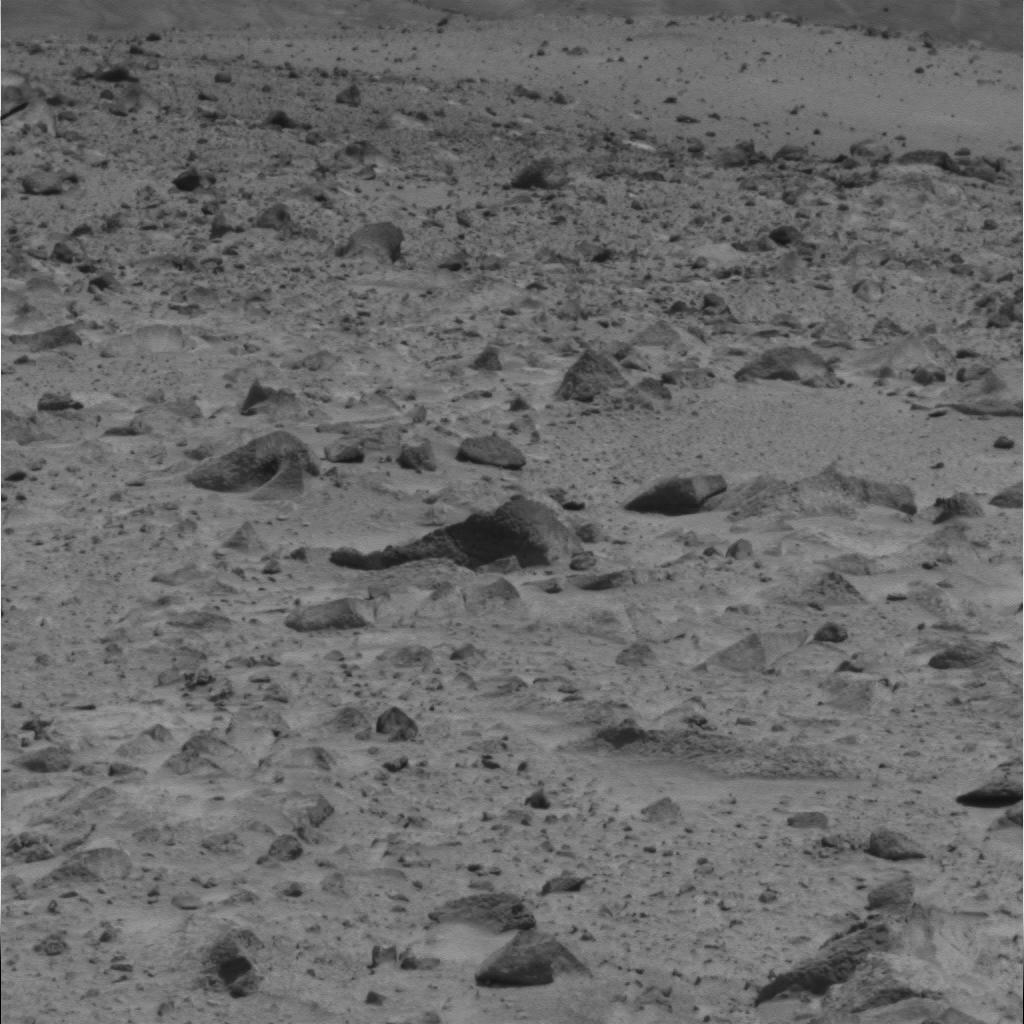
Surface features visible: Float Rocks, Clasts, Soil, Nearby Surface